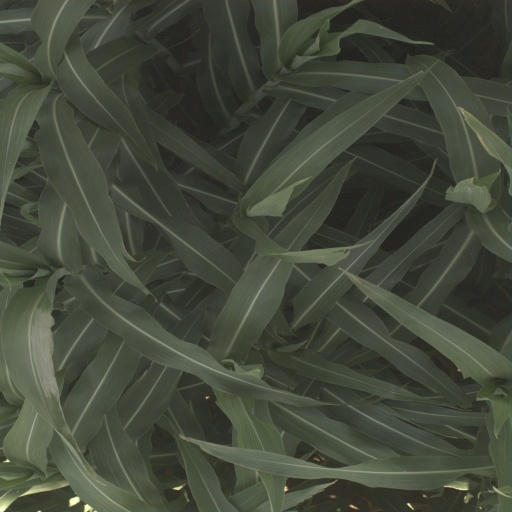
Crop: sorghum